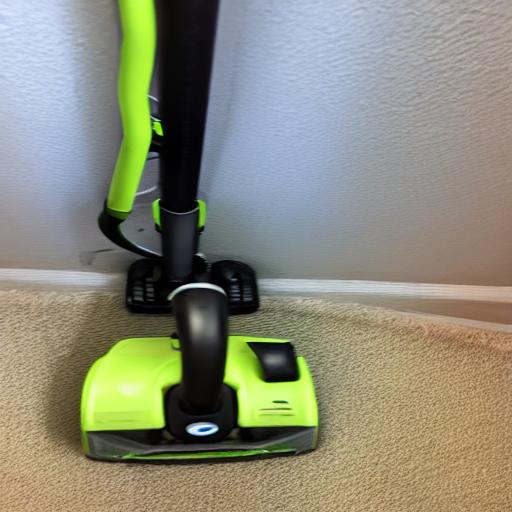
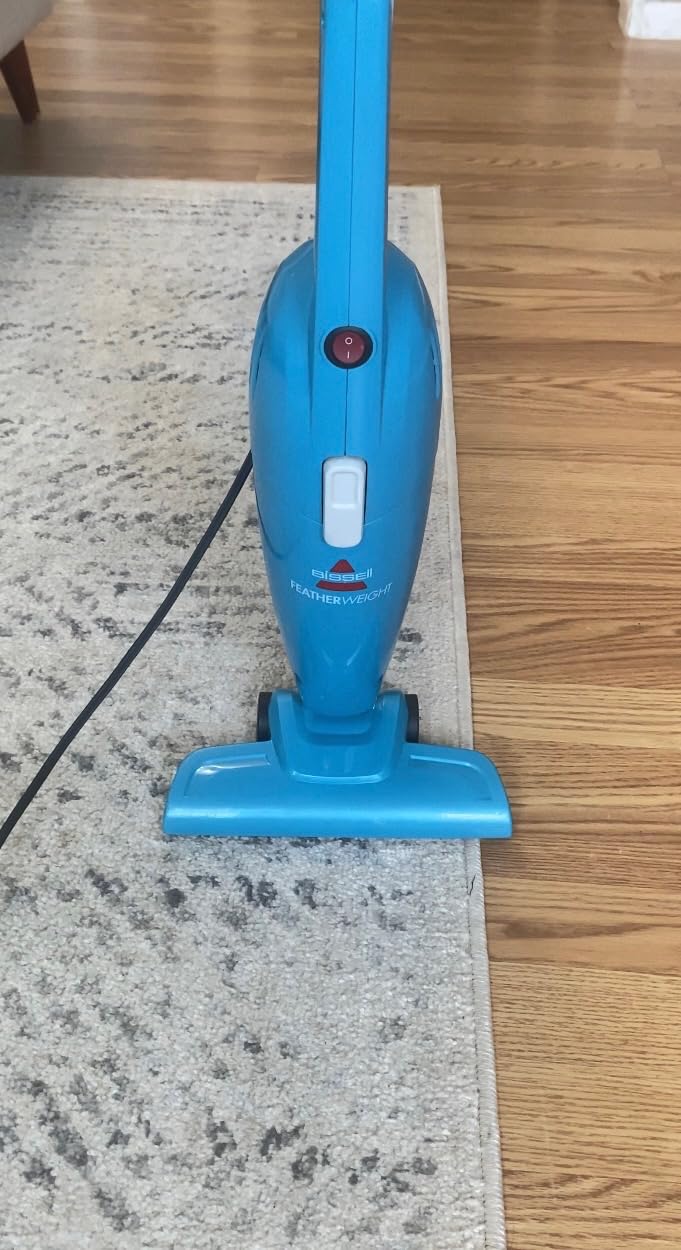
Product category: items_vacuum
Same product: no